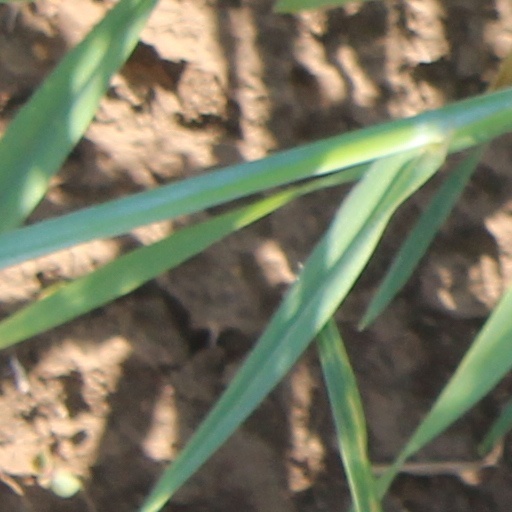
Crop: wheat